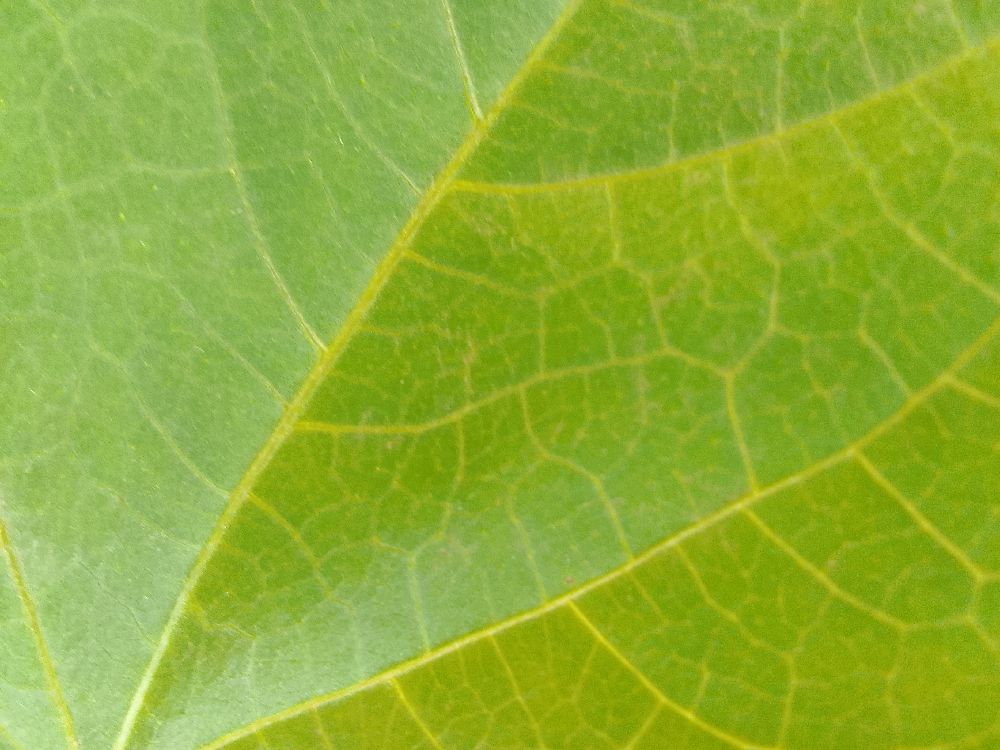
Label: healthy